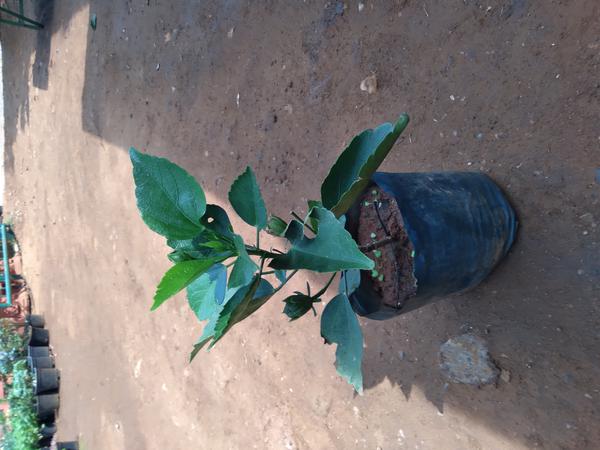
Plant: Hibiscus